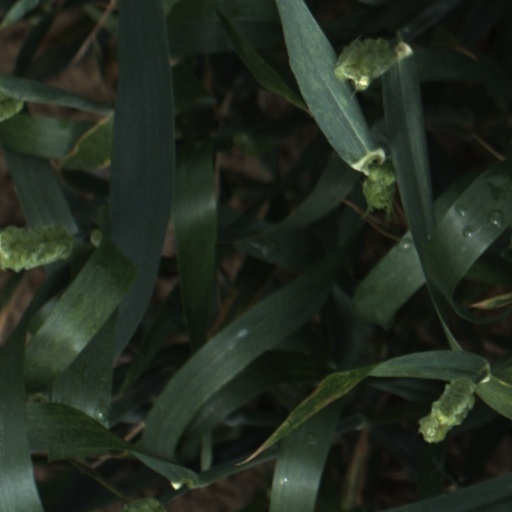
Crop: wheat